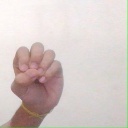
अक्षर: उ